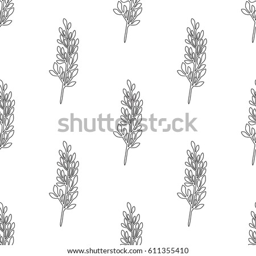
seamless pattern with black flowers on a light background